Ips confusus

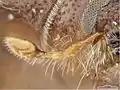
"Ips confusus" antenna

The pinyon ips is a small, brown, cylindrical bark beetle with spines on the distal portion of the abdomen, which is typical